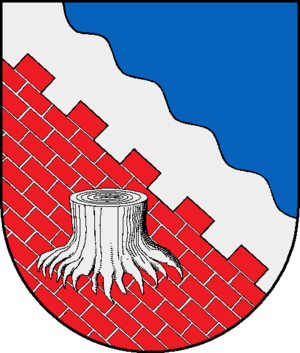
Martensrade
Coat of arms of Martensrade
Martensrade er en by og en kommune i det nordlige Tyskland, beliggende i Amt Selent/Schlesen i den nordlige del af Kreis Plön. Kreis Plön ligger i den østlige/centrale del af delstaten Slesvig-Holsten.